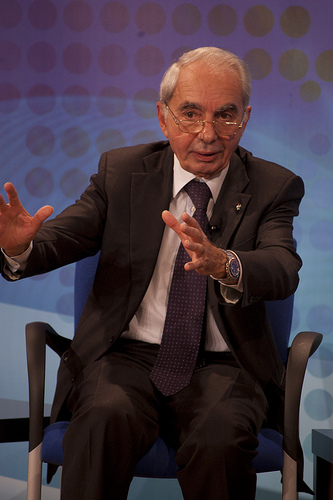
question: 男性のスーツは何色ですか？
answer: 黒

question: 男性のシャツは何色ですか？
answer: 白色

question: 椅子は何色ですか？
answer: 青色

question: 男性の後ろには何がありますか？
answer: モニター

question: 男性はどんな髪型ですか？
answer: 七三分け

question: 時計はどこにありますか？
answer: 男性の左手首

question: 時計盤は何色ですか？
answer: 青色

question: 男性のネクタイは何色ですか？
answer: 紺色